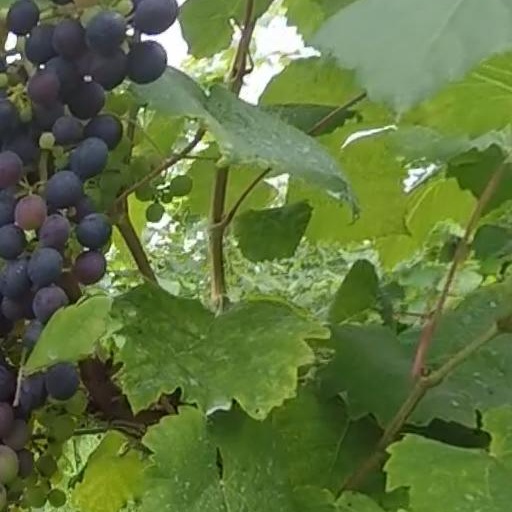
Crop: grape